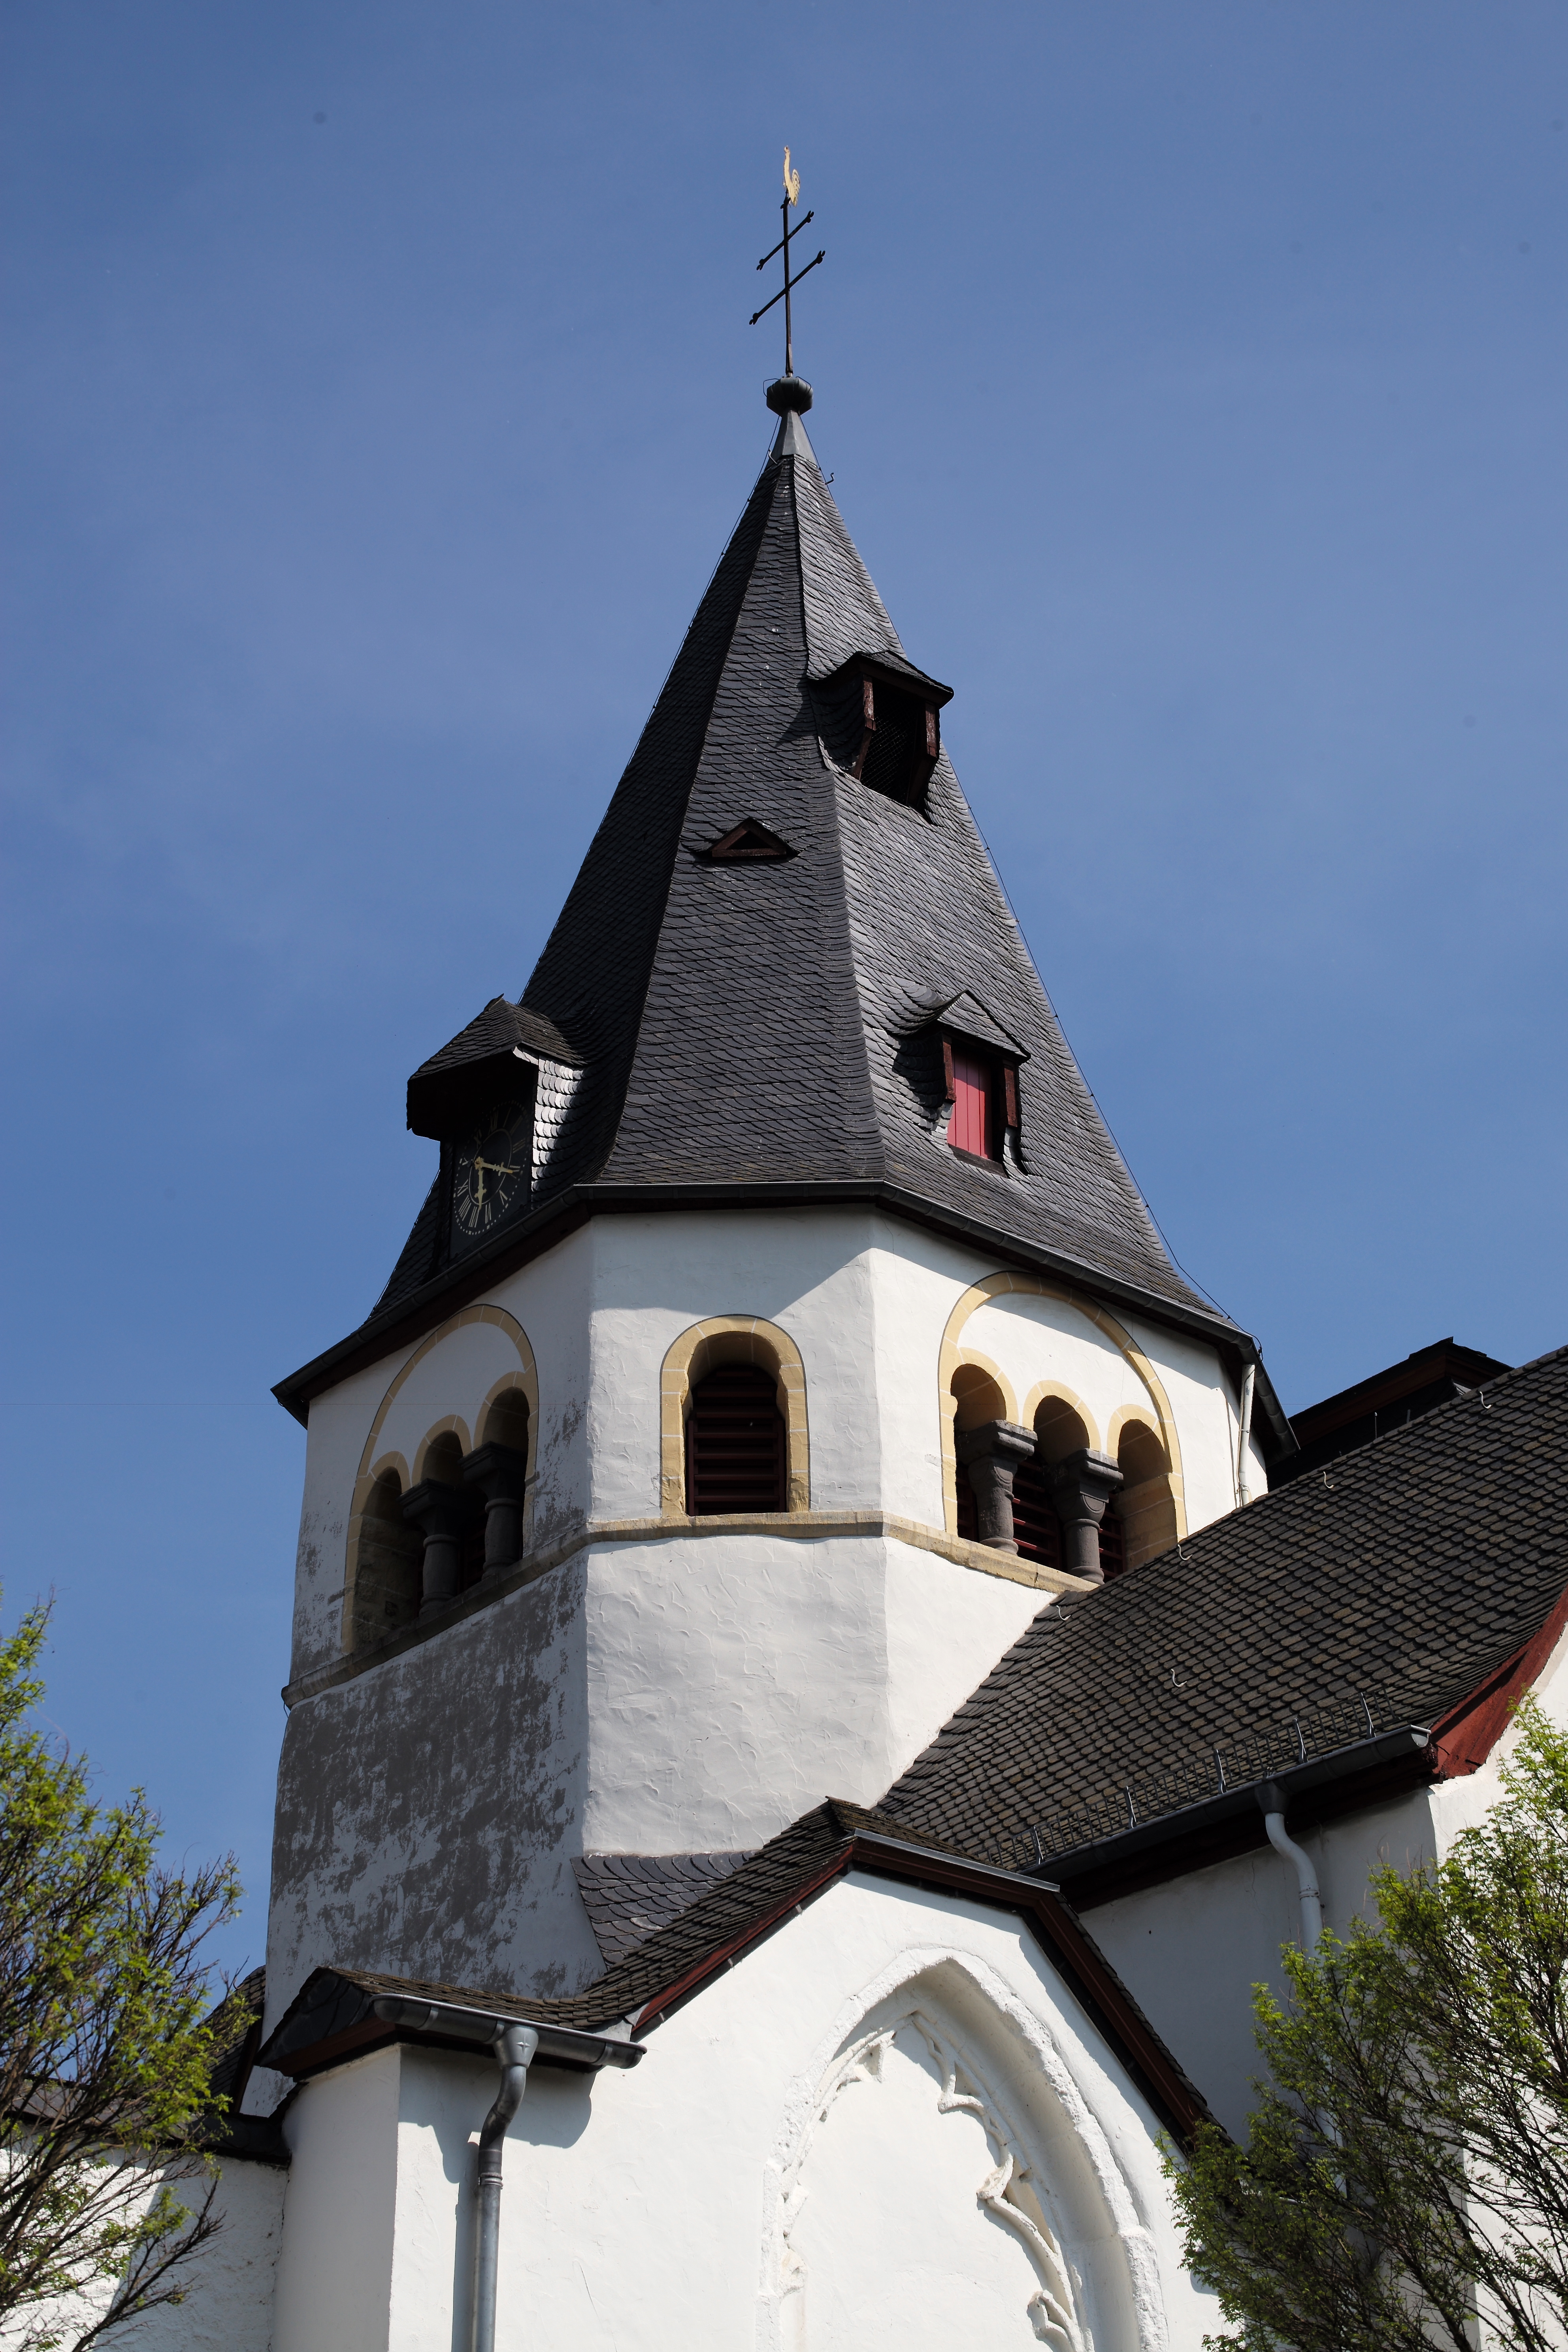
building, travel, europe, tower, church, chapel, place of worship, clock tower, bell tower, spire, steeple, germany, adenau